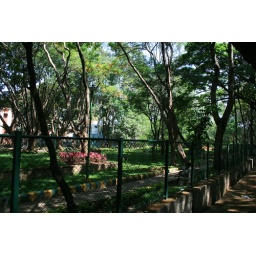
A flower bed arrangement in the park. Note the people on the bench relaxing on a hot Sunday morning